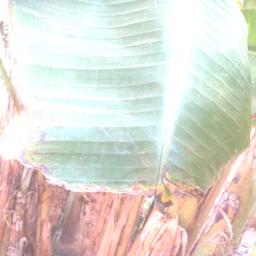
Label: MALBHOG LEAF